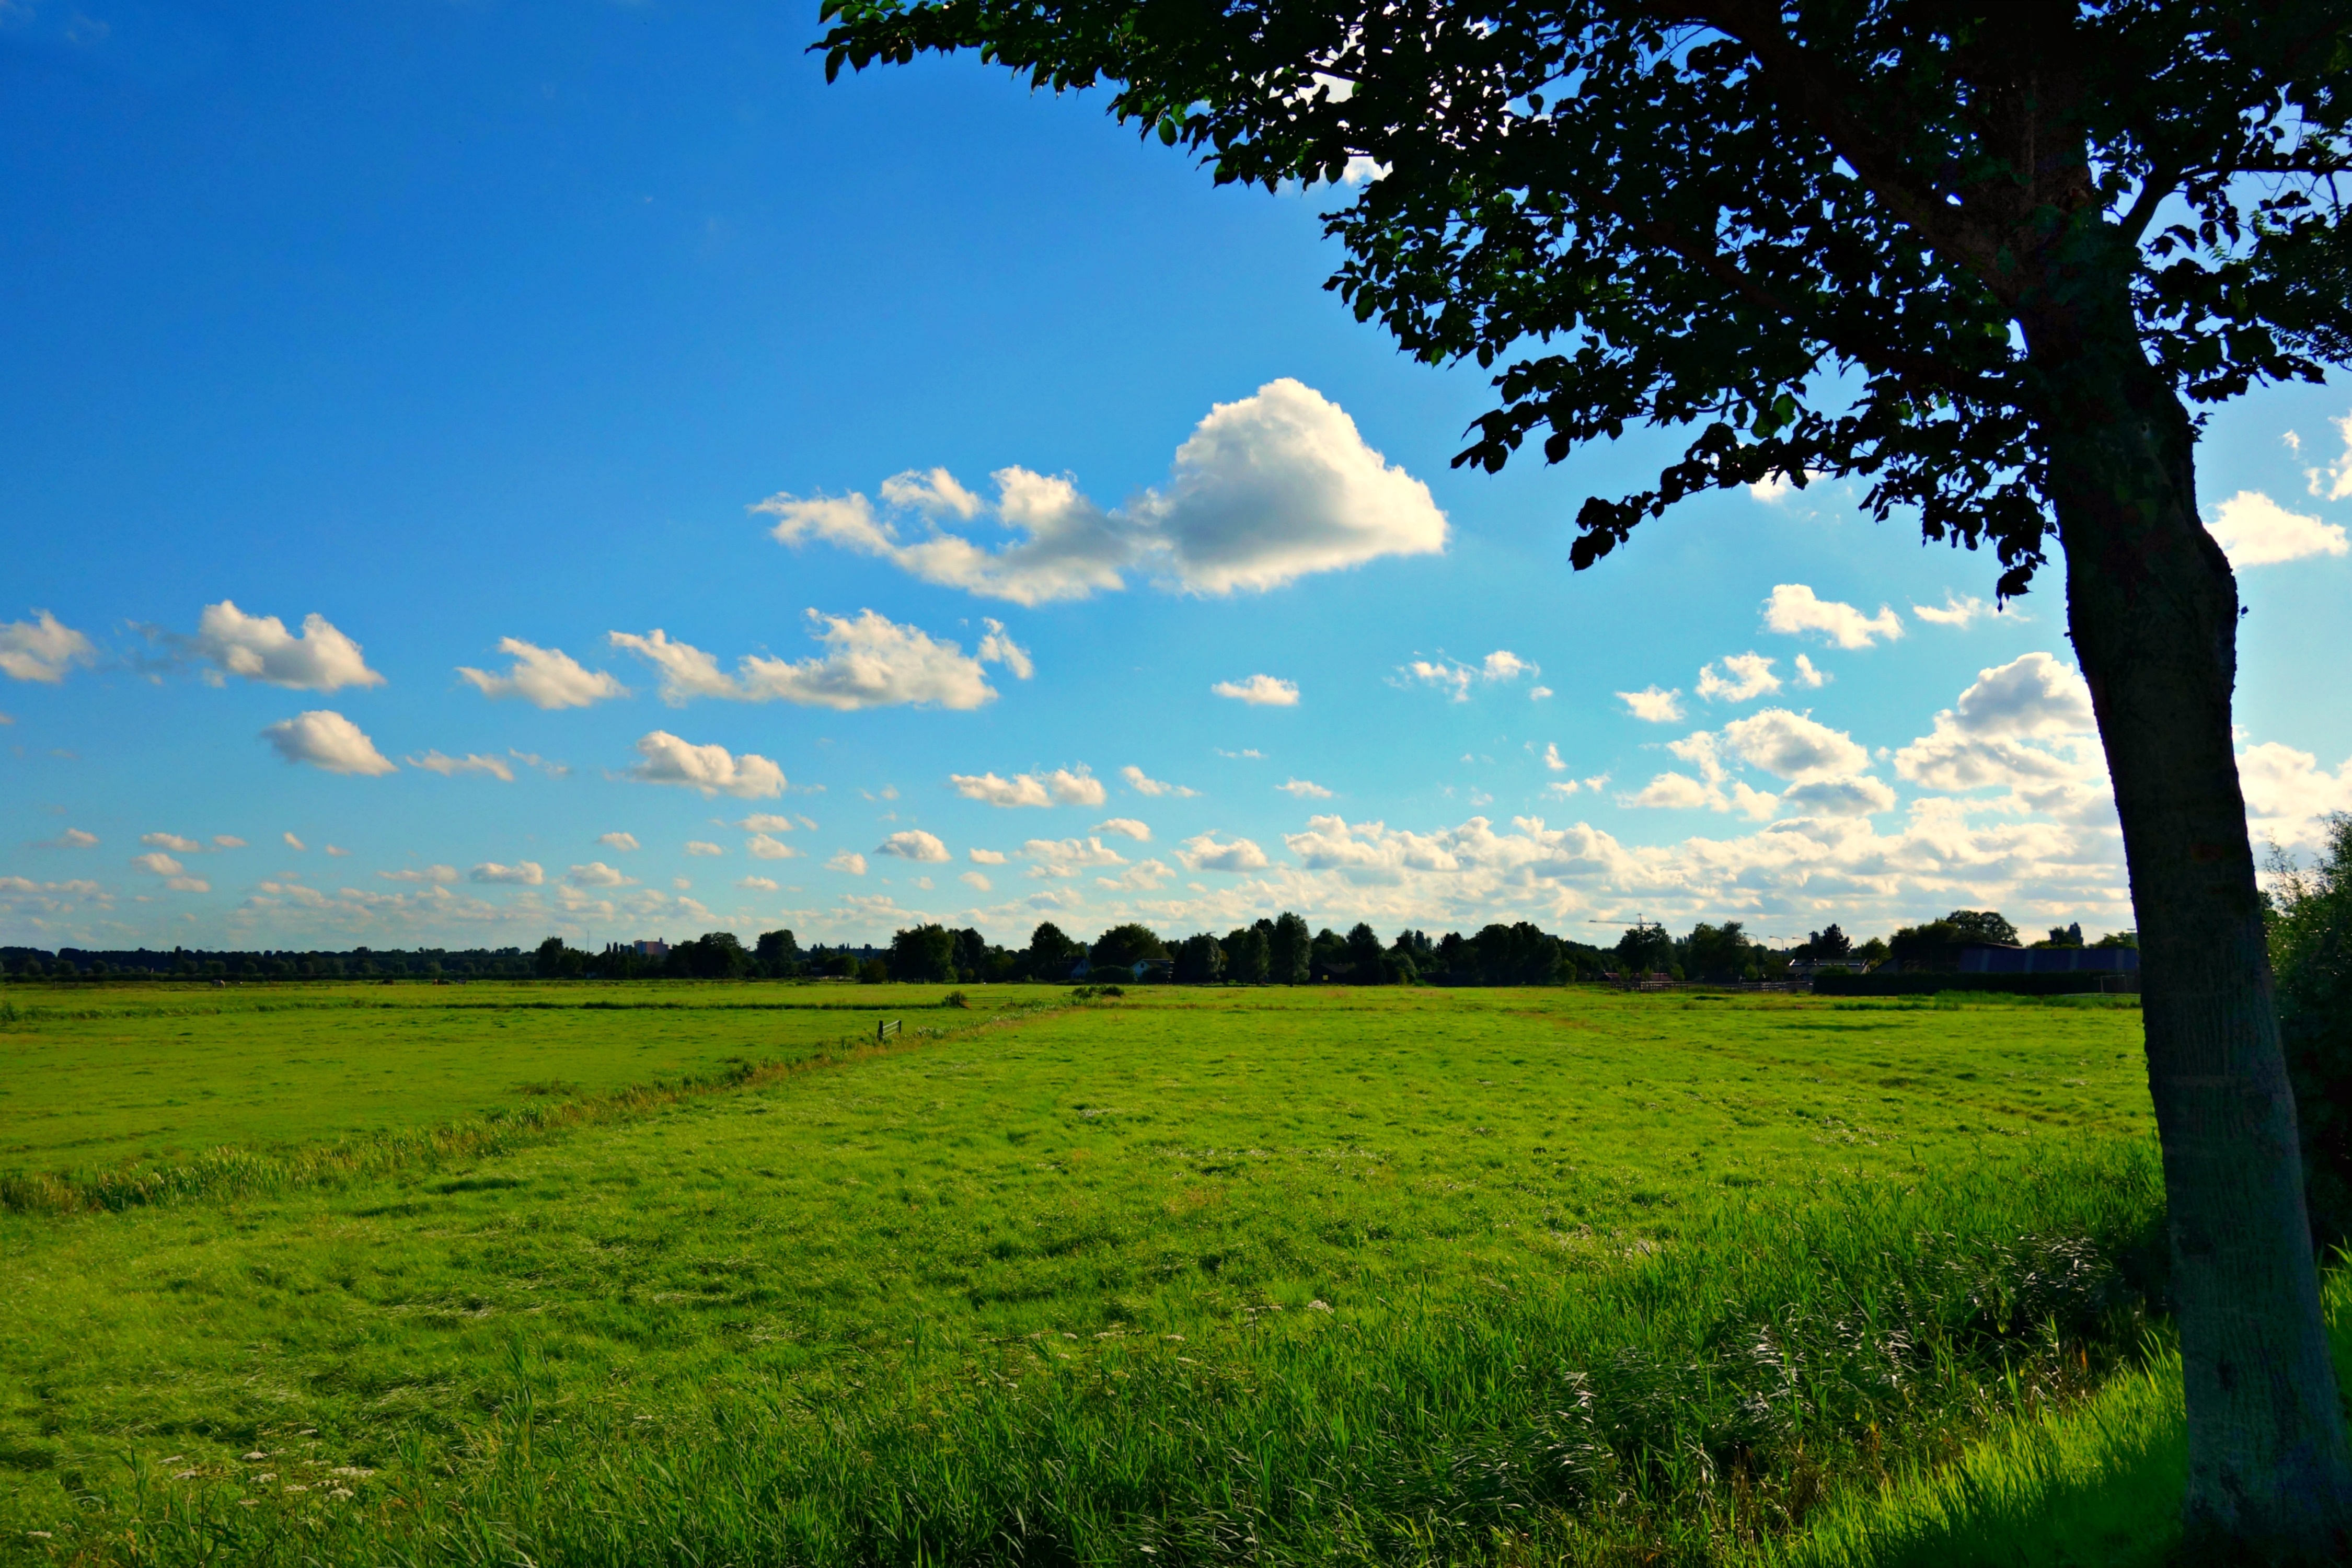
landscape, tree, nature, grass, horizon, cloud, plant, sky, field, farm, lawn, meadow, prairie, countryside, sunlight, morning, hill, rural, green, pasture, agriculture, savanna, plain, sunny, clouds, grassland, habitat, ecosystem, rural area, natural environment, geographical feature, grass family, woody plant